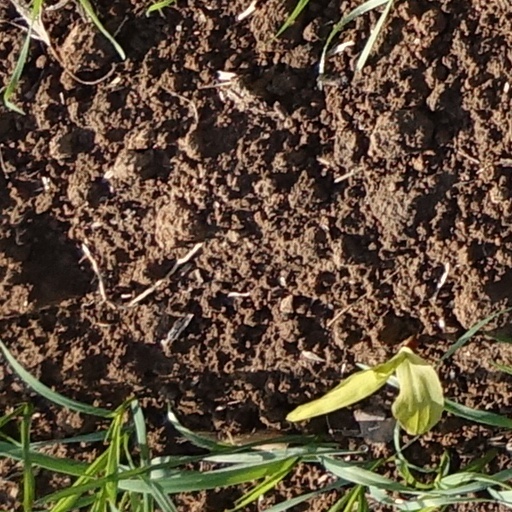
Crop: wheat